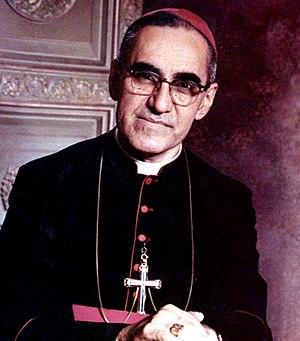
Óscar Romero, de son nom complet Óscar Arnulfo Romero y Galdámez, est un prélat de l'Église catholique. Il meurt en martyr, assassiné en pleine messe, alors qu'il est archevêque de San Salvador pour avoir été le défenseur des droits de l'homme et particulièrement des paysans de son diocèse.
Cette page dresse la liste des personnes canonisées par le pape François.
Cette page dresse la liste des personnes béatifiées par le pape François.